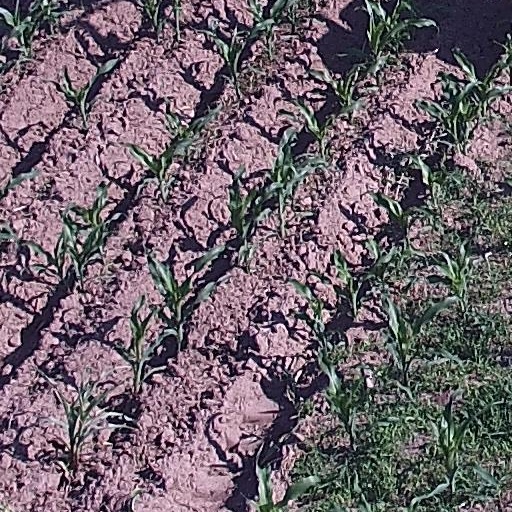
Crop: maize; corn